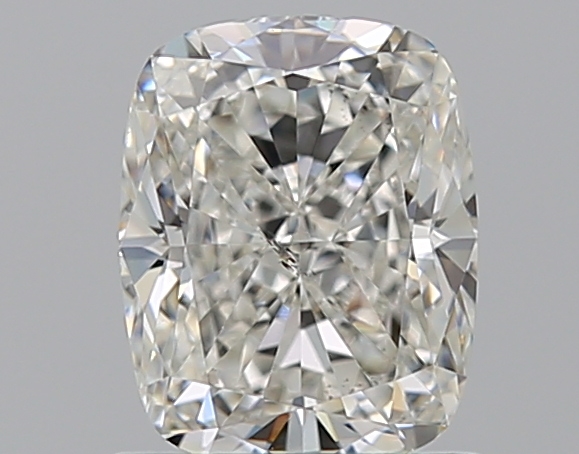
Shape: cushion
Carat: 1.01
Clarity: SI1
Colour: H
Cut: EX
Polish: EX
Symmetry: EX
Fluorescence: N
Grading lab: GIA
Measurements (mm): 6.45 x 5.12 x 3.56